Mrs. Serial Killer

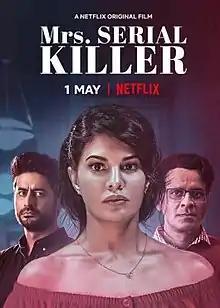
Official release poster

Mrs. Serial Killer, also spelled as Mrs Serial Killer, is a 2020 Indian crime thriller film, written and directed by Shirish Kunder and produced by his wife Farah Khan. The film stars Jacqueline Fernandez, Manoj Bajpayee and Mohit Raina in the main lead roles while Aamir Khan's niece Zayn Marie Khan makes her acting debut in the film.